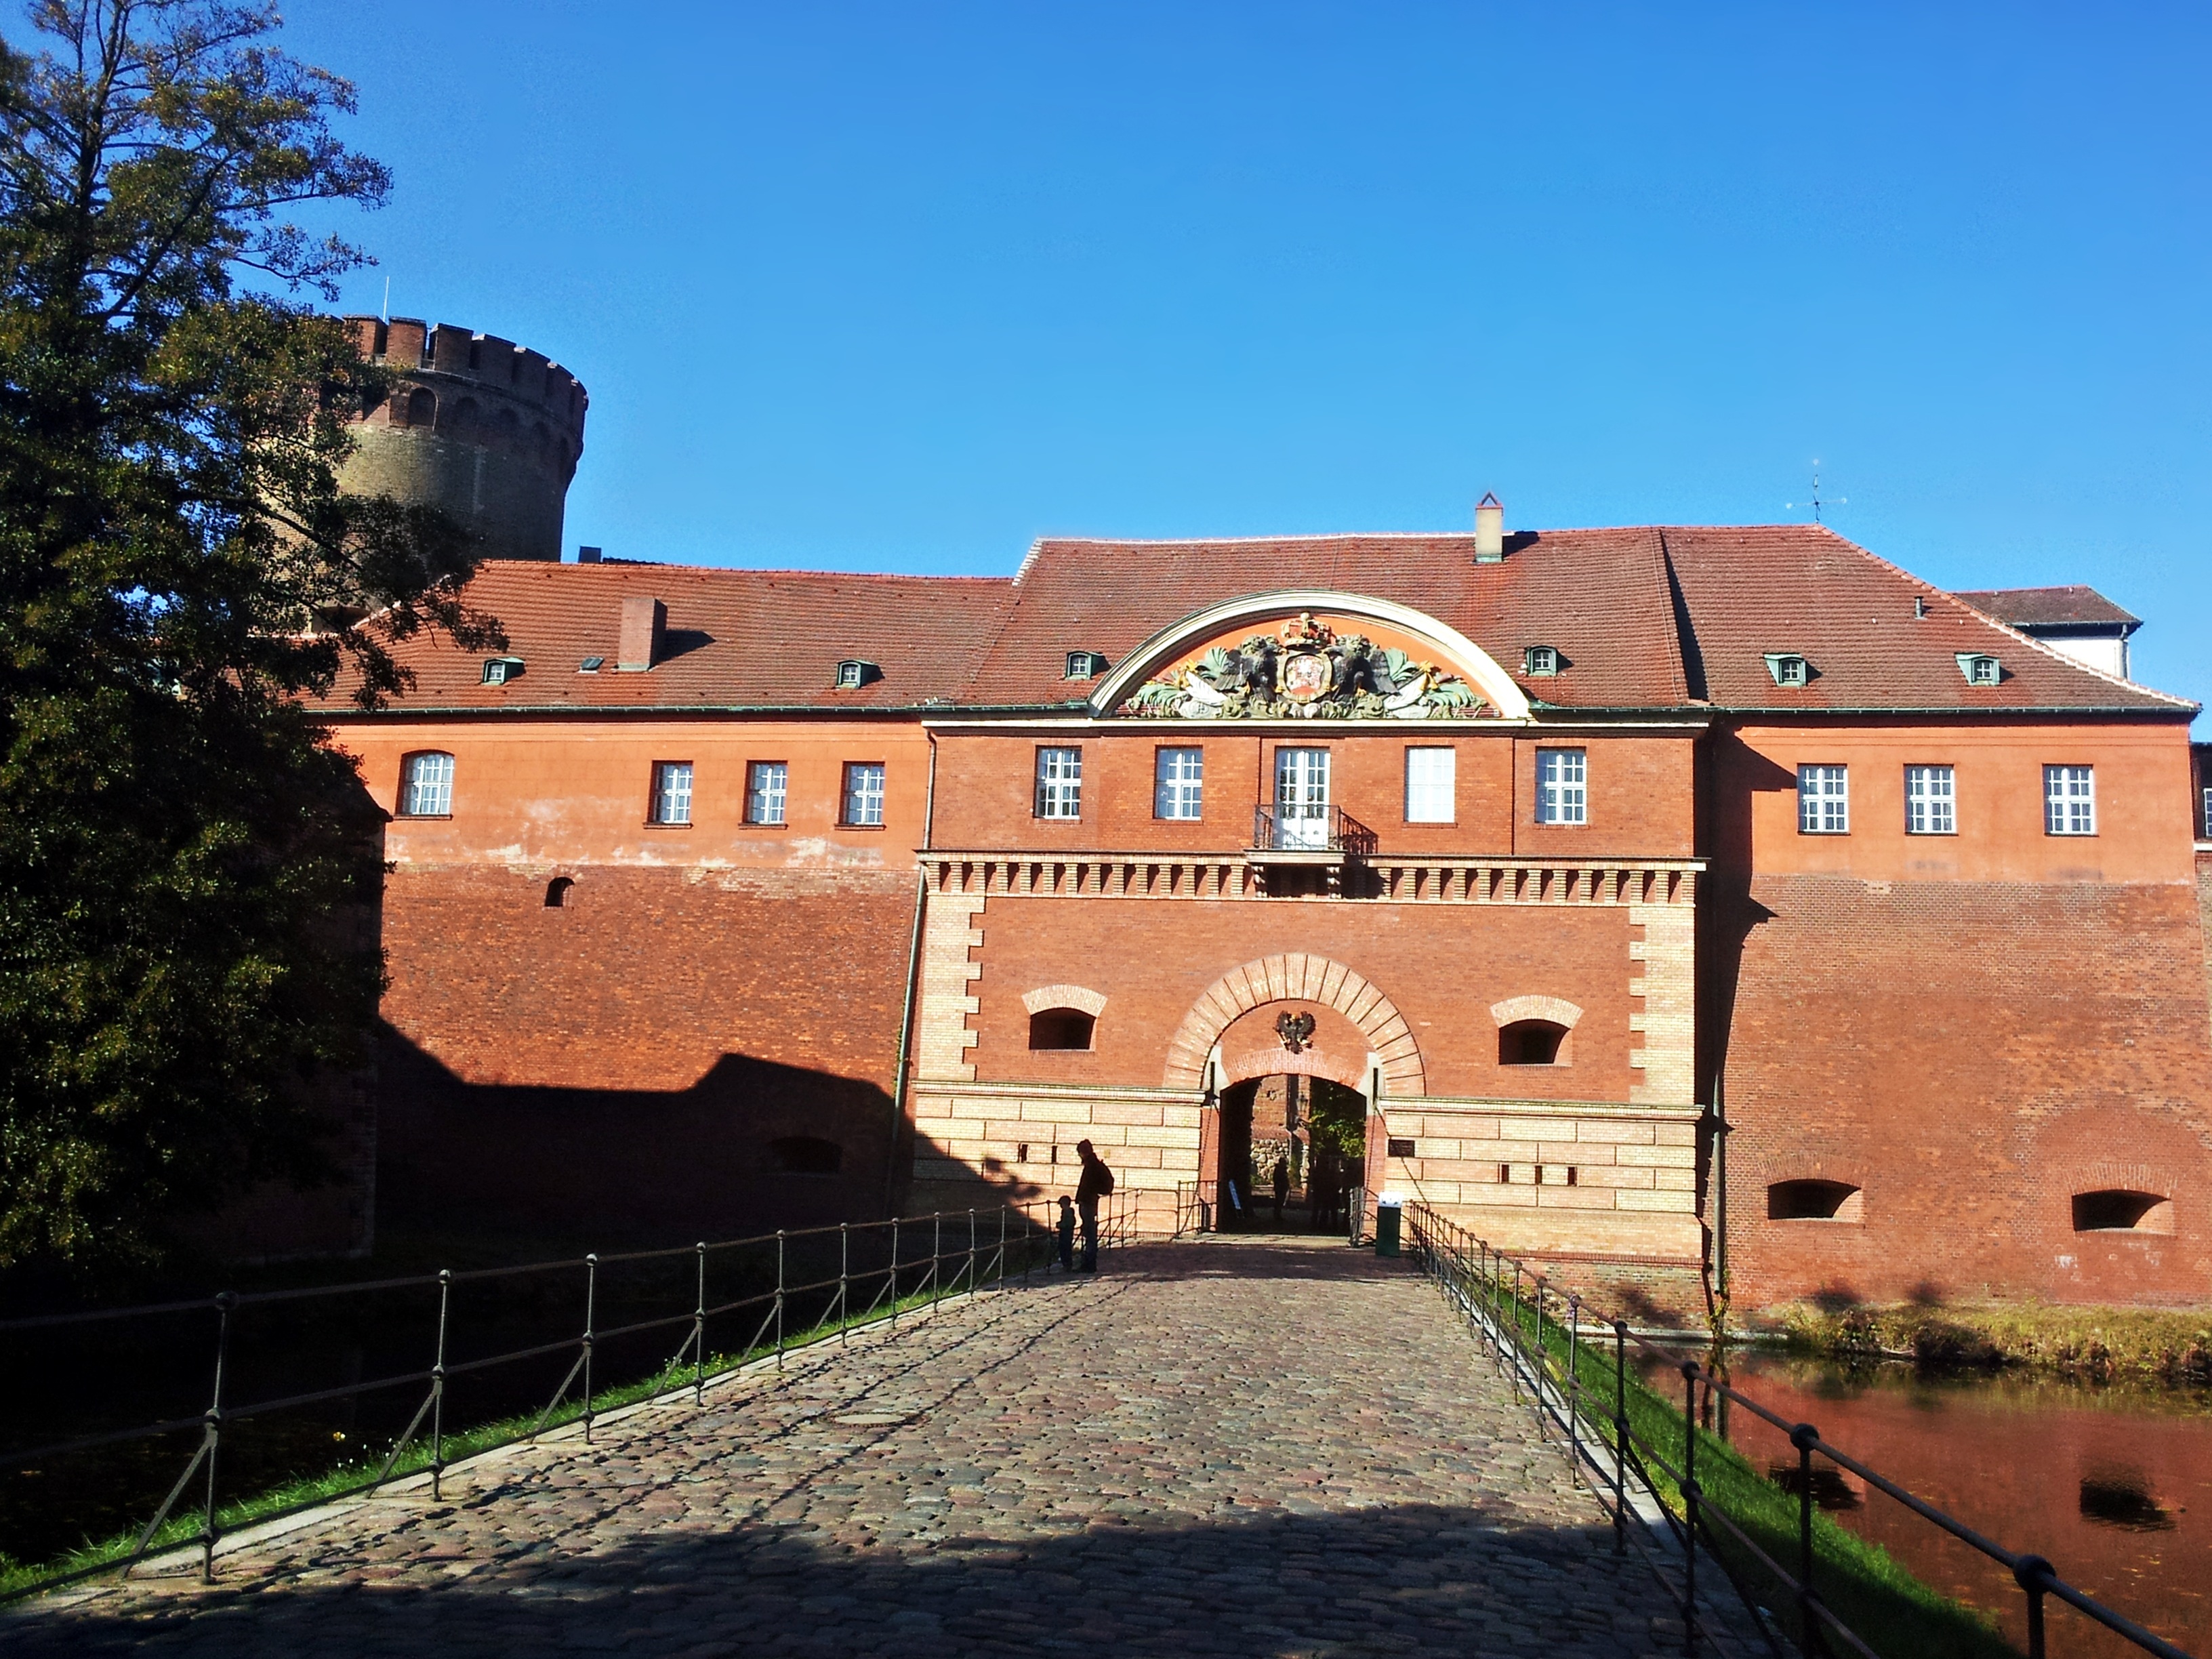
architecture, town, building, chateau, fortification, tourism, monastery, germany, berlin, estate